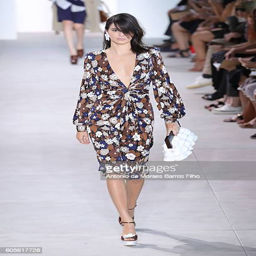
actor walks the runway at show during fashion week